Paul O'Dwyer

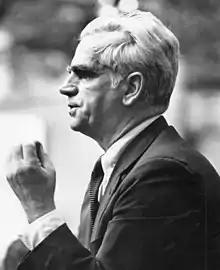
O'Dwyer In 1968

Peter Paul O'Dwyer (June 29, 1907 – June 23, 1998) was an Irish-born American politician and civil rights lawyer who served as President of the New York City Council during 1974–1977. He was the younger brother of Mayor William O'Dwyer, and the father of New York State Gaming Commission Chair Brian O'Dwyer.